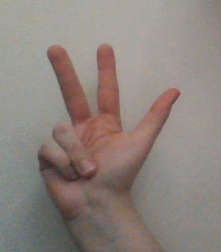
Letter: al